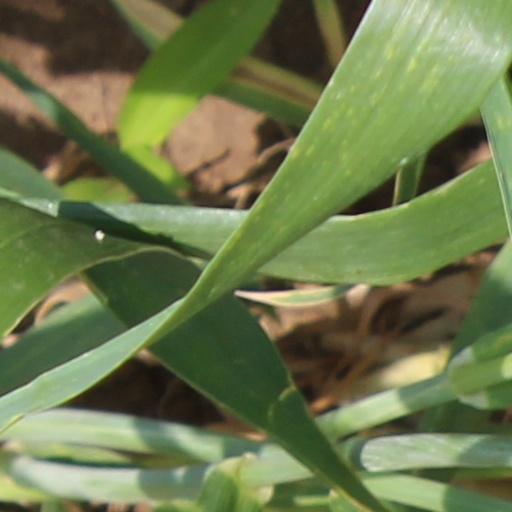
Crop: wheat